Franco-Ottoman alliance

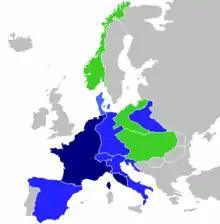
Through his conquests (here, Napoleon's empire at its greatest extent in 1811) Napoleon came in direct contact with the Ottoman Empire.

This policy initially continued during the French Revolution, as France was clearly in need of an eastern diversion against its continental enemies. For the Ottoman Empire, the French Revolution was a godsend, since conflict between European powers could only weaken the states that were its traditional enemies. For Sultan Selim III, this was a golden opportunity to modernize, and achieve the "New Order" (Nizam-i Jedid). He established permanent embassies in several European countries, and turned to France for help. Various experts were sent, and in 1795, French envoy extraordinaire attempted to establish a Treaty of Alliance. A young artillery officer by the name of Napoleon Bonaparte was also to be sent to Constantinople in 1795 to help organize Ottoman artillery. He did not go, for just days before he was to embark for the Near East he proved himself useful to the Directory by putting down a Parisian mob in the "whiff of grapeshot" and was kept in France.